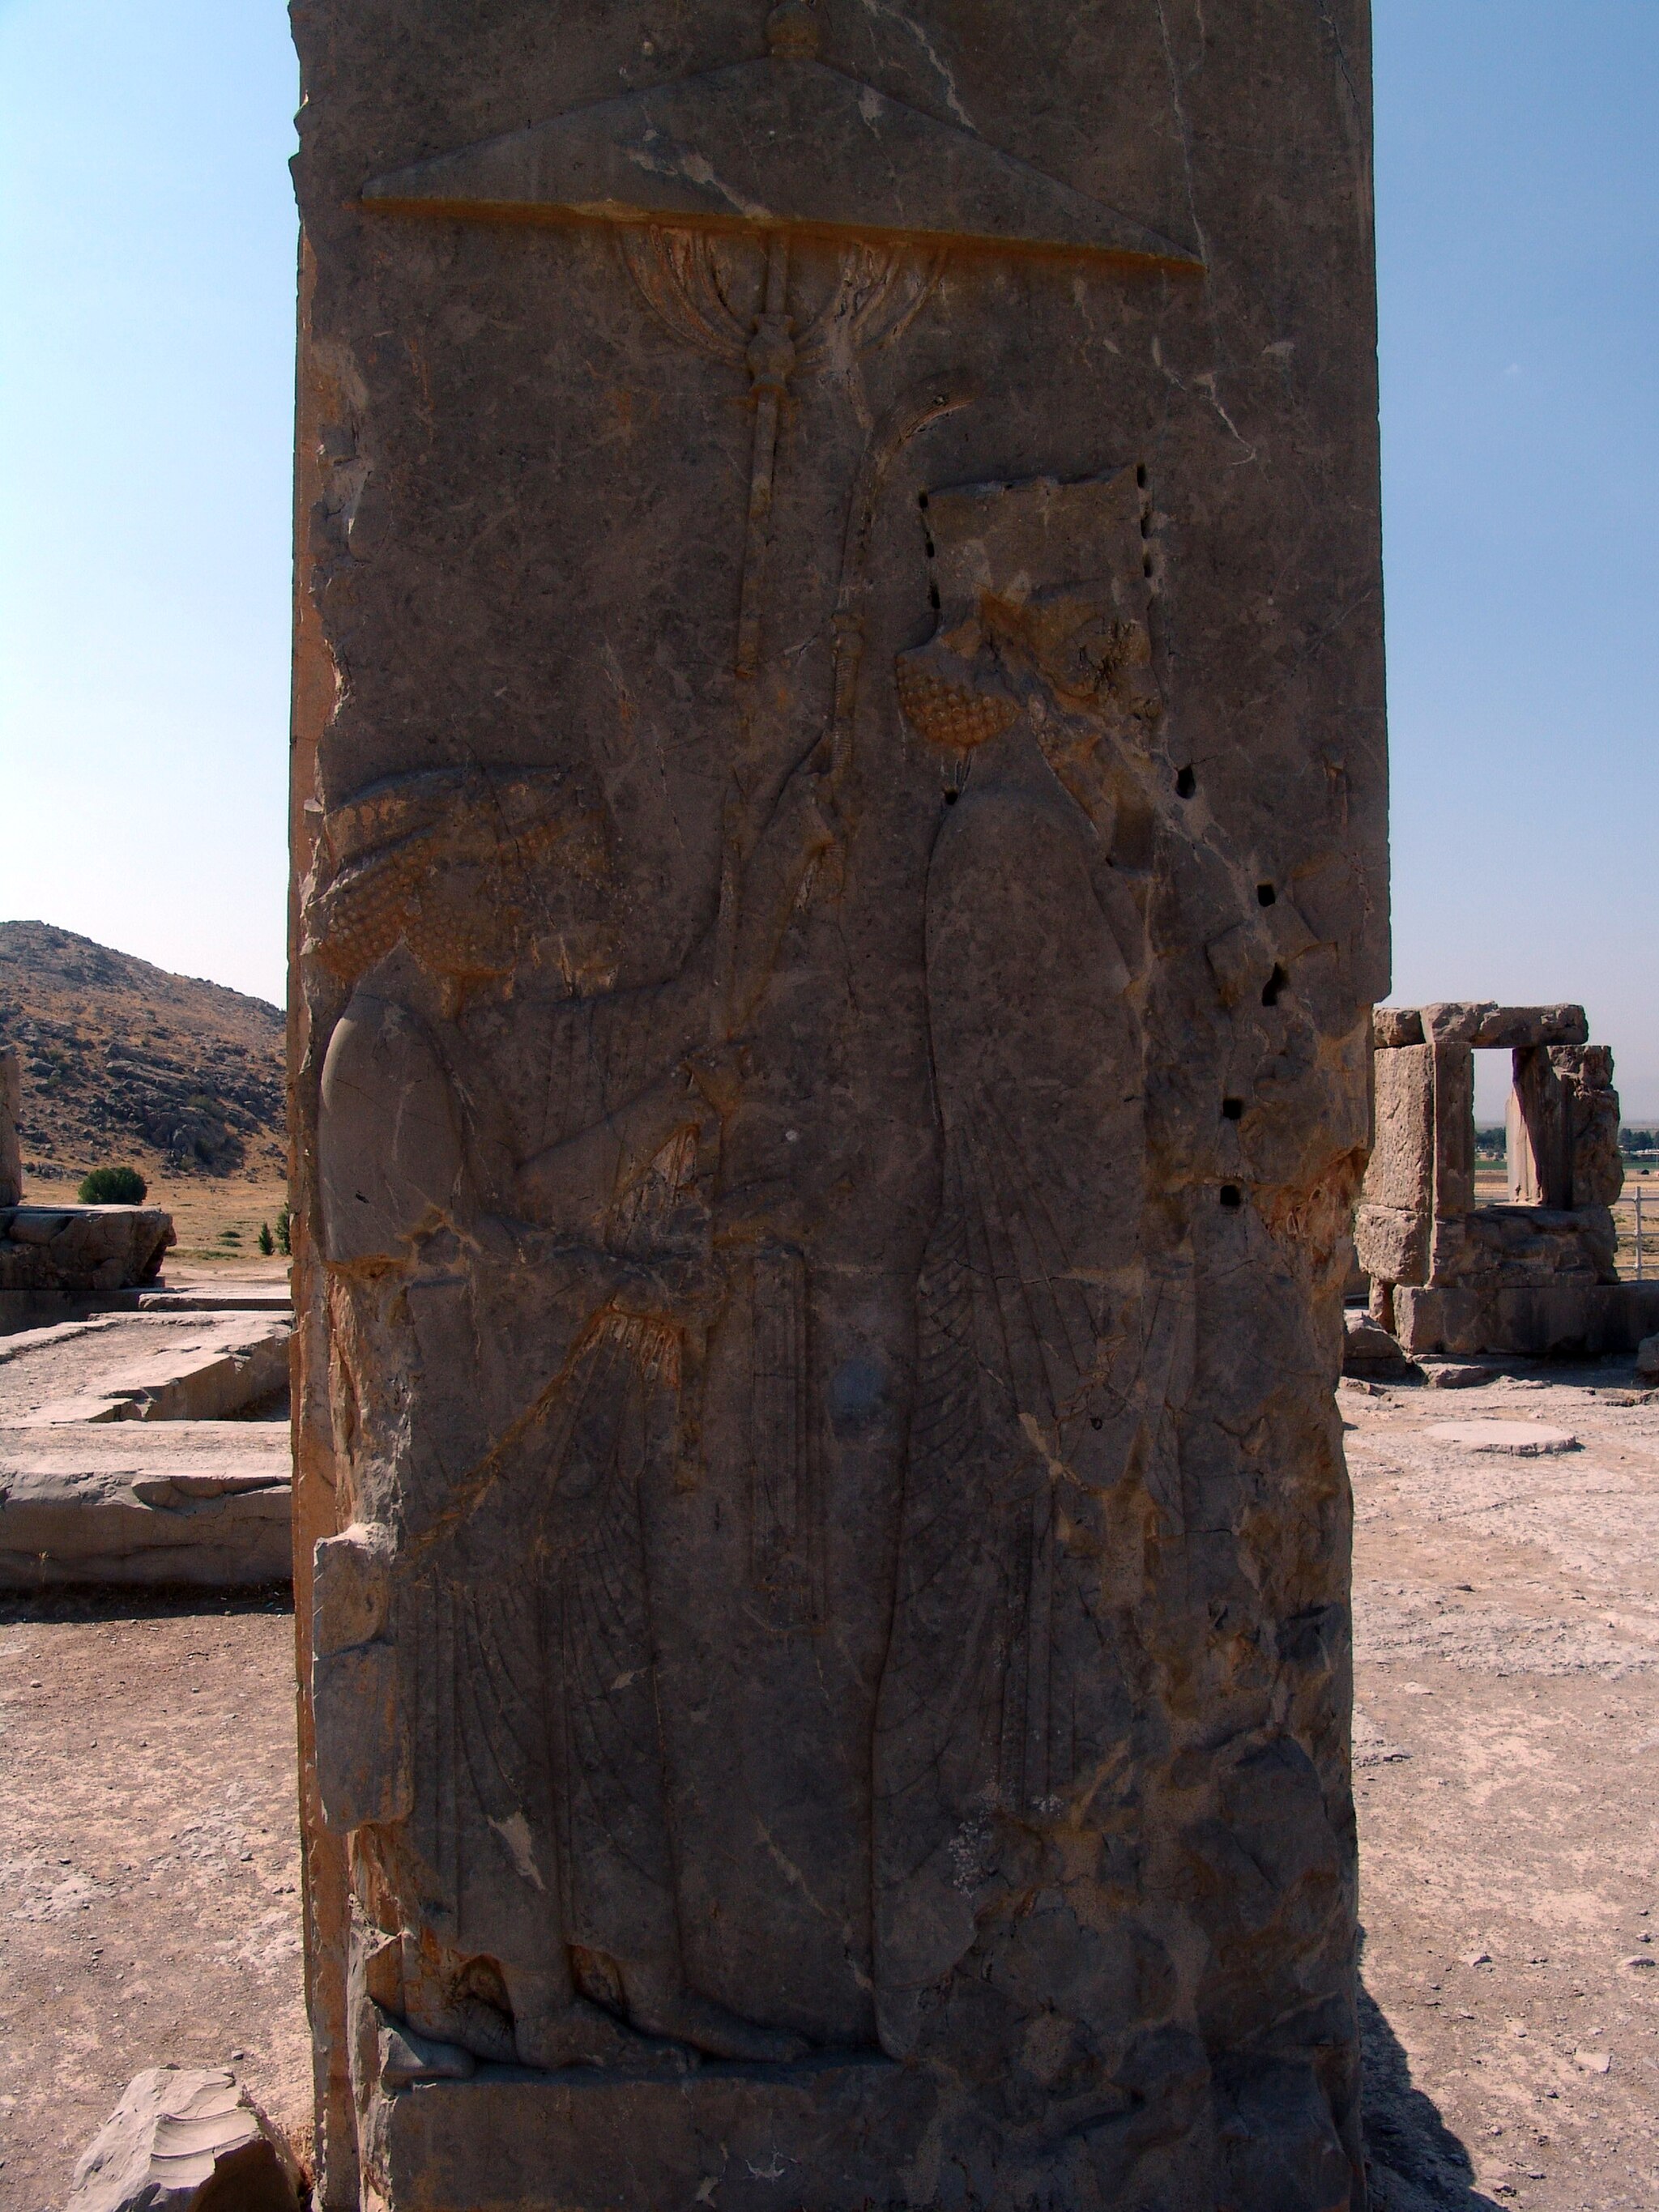
Title: Persepolis 2007 Darafsh (26)
Description: Persepolis
Date: 2007-08-30 09:00:49
Categories: GFDL, Taken with Sony DSC-F828, License migration redundant, Self-published work, Files with coordinates missing SDC location of creation, 2007 in Persepolis, Photos by Darafsh Kaviyani, Relief of Achaemenid king at the doorway of Hadish Palace, Persepolis